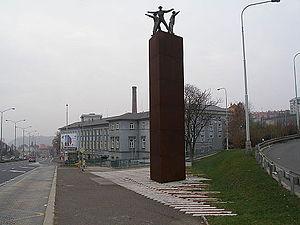
Jozef Gabčík est un soldat et résistant tchécoslovaque, né le 8 avril 1912 à Poluvsie, dans l'actuelle Slovaquie, et mort le 18 juin 1942 à Prague.
Reinhard Heydrich est un SS-Obergruppenführer allemand, criminel de guerre nazi, né le 7 mars 1904 à Halle et mort assassiné le 4 juin 1942 à Prague. Au moment de sa mort, il est à la fois le directeur du Reichssicherheitshauptamt et le « vice-gouverneur » du Reich en Bohême-Moravie.
Jan Kubiš est un soldat et résistant tchécoslovaque, né le 24 juin 1913 à Dolní Vilémovice, Moravie et mort le 18 juin 1942 à Prague, protectorat de Bohême-Moravie.